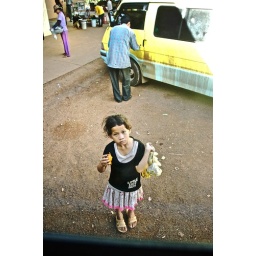
Young girl selling food at a bus stop in the Cambodian Countryside.